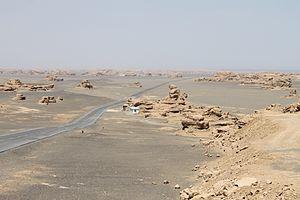
Cet article recense les sites inscrits au patrimoine mondial en Chine.